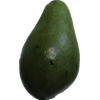
Label: green_avocado